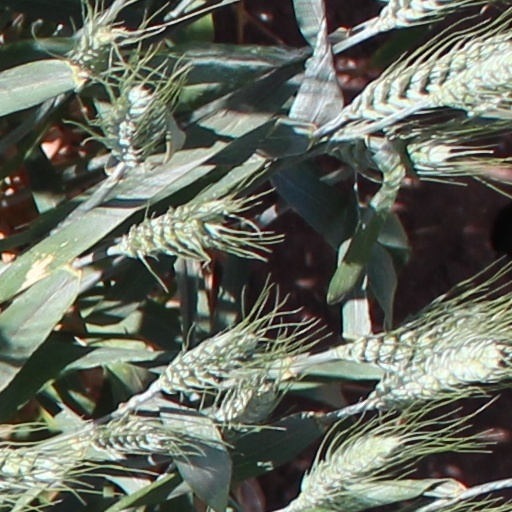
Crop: wheat